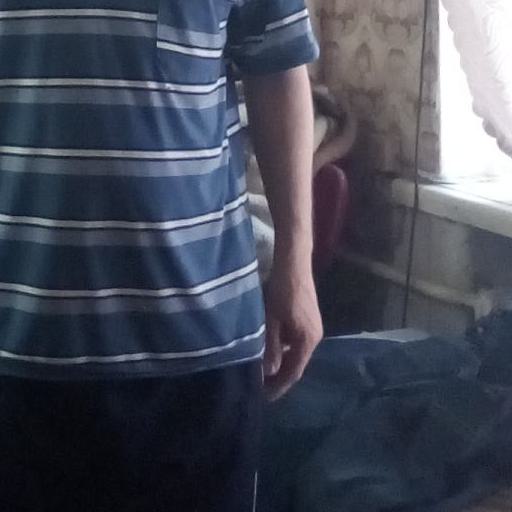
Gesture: no_gesture